Documenta 8

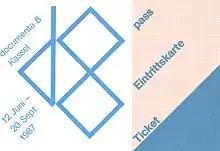
Foto Ticket documenta 8

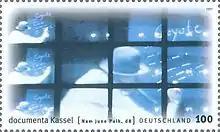
Nam June Paik d8 1997

documenta 8 was the eighth edition of documenta, a quinquennial contemporary art exhibition. It was held between 12 June and 20 September 1987 in Kassel, West Germany. The artistic directors were Manfred Schneckenburger and Edward F. Fry.